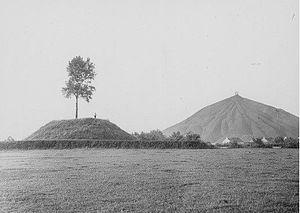
Tumulus de Marcinelle (Charleroi - Belgique)
Marcinelle est une section de la ville belge de Charleroi, située en Wallonie dans la province de Hainaut.